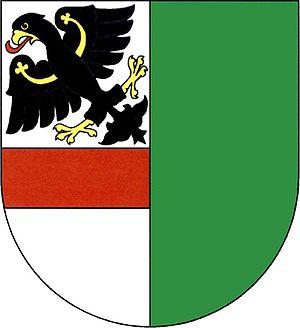
Vysoká Pec est une commune du district de Chomutov, dans la région d'Ústí nad Labem, en Tchéquie. Sa population s'élevait à 1 061 habitants en 2018.